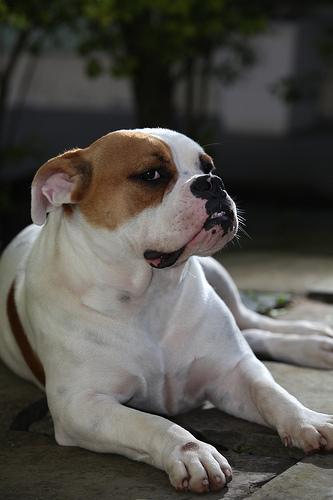
Breed: american bulldog